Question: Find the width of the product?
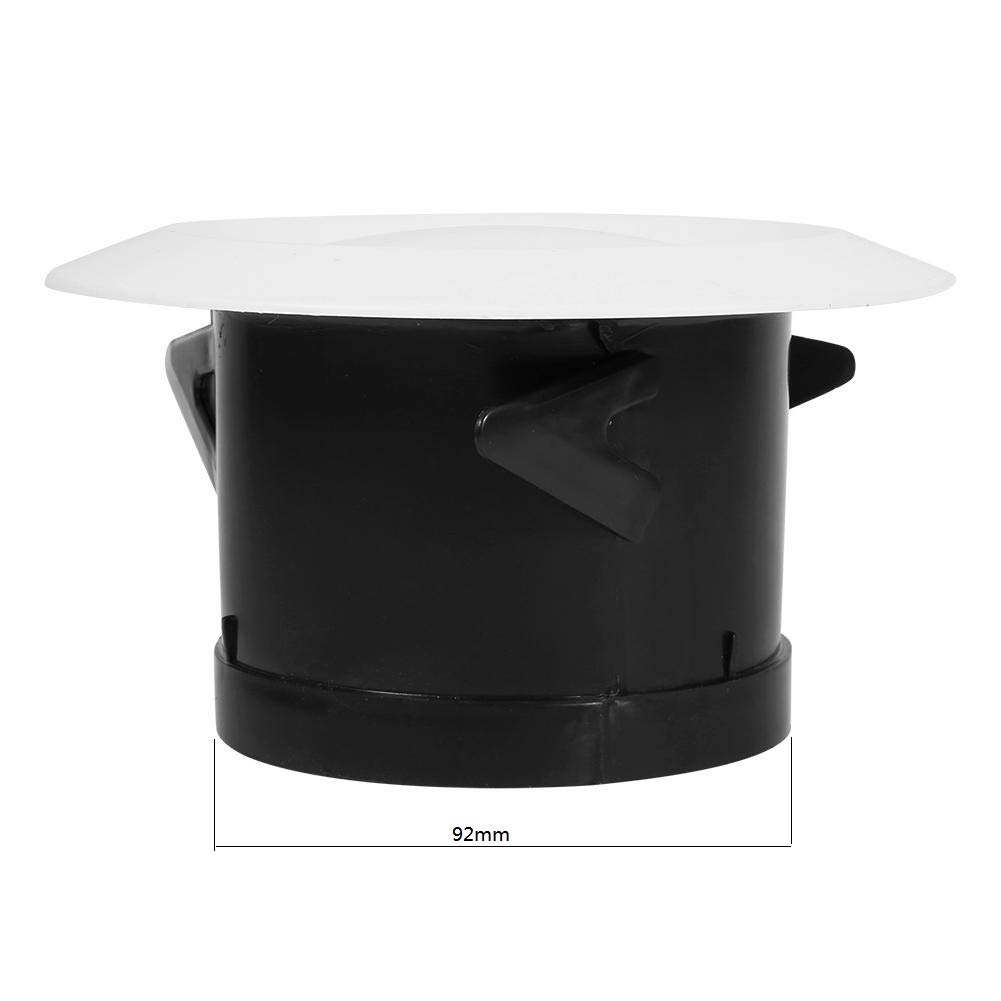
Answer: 92.0 millimetre